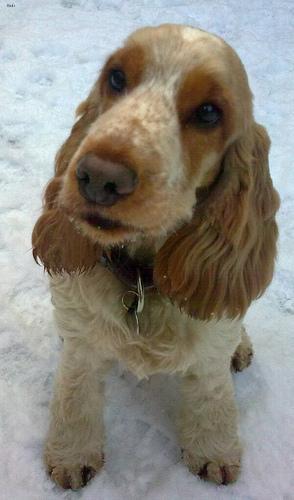
english cocker spaniel